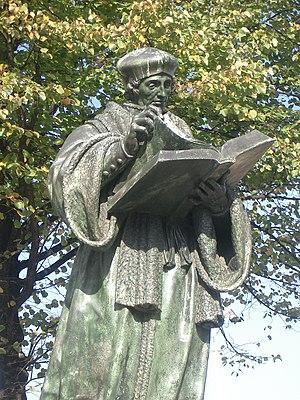
L'université Érasme de Rotterdam est une université dite « de recherche » située à Rotterdam aux Pays-Bas. Elle offre des programmes d'enseignement supérieur du premier au troisième cycle et des programmes de recherche. Elle compte sept facultés, environ 20 000 étudiants et 2 900 salariés en 2017.